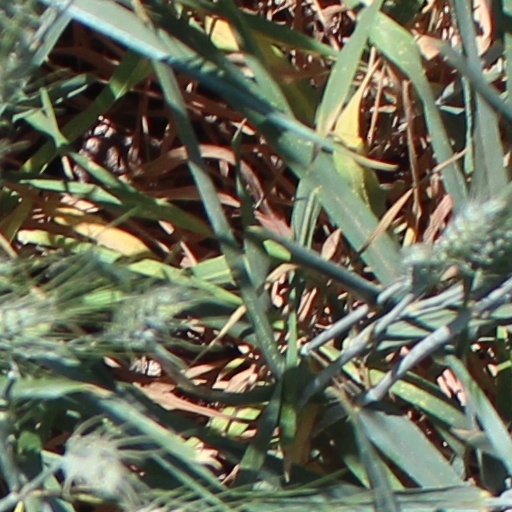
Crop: wheat